2011 24 Hours of Le Mans

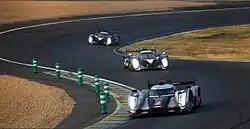
Three sports prototype racing drivers being driven around a corner on a motor racing circuit

The 79th 24 Hours of Le Mans (French: "79 24 Heures du Mans") was a 24-hour automobile endurance race for 56 teams of three drivers in Le Mans Prototype (LMP) and Le Mans Grand Touring Endurance (LMGTE) cars, held before 249,500 spectators on 11 and 12 June 2011 at the Circuit de la Sarthe, near Le Mans, France. It was the third round of the 2011 Intercontinental Le Mans Cup and the race's 79th edition as organised by the automotive group the Automobile Club de l'Ouest (ACO) since 1923. On 24 April, six weeks prior, a test day was held.